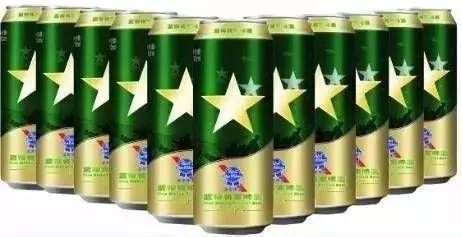
Label: metal